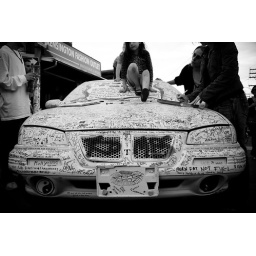
This car was parked in Kensington, people sign it as a petition against cars.